Santa Monica Looff Hippodrome

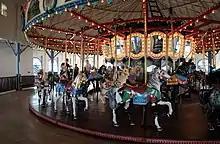
Carousel built in 1922 and installed in the hippodrome in 1947

When World War II ended, Walter Newcomb found himself in an enviable position. The amusement business was expected to see a great surge with the return of the country's military personnel and a general feeling of national pride. With the closure of the Venice Pier reducing his competition, he relocated his Venice-based carousel into the old Looff Hippodrome.